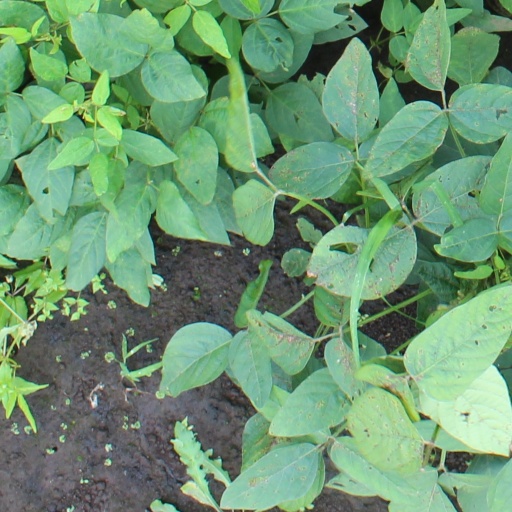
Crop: soybean